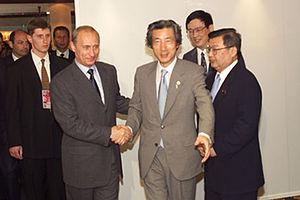
Jun'ichirō Koizumi, né le 8 janvier 1942 à Yokosuka, est un homme d'État japonais, Premier ministre du Japon du 26 avril 2001 au 26 septembre 2006.